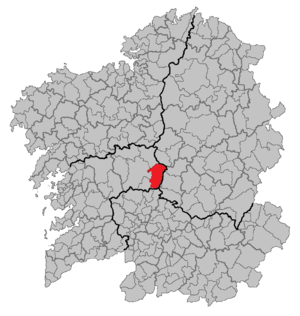
Rodeiro est une commune de la province de Pontevedra en Espagne située dans la communauté autonome de Galice.